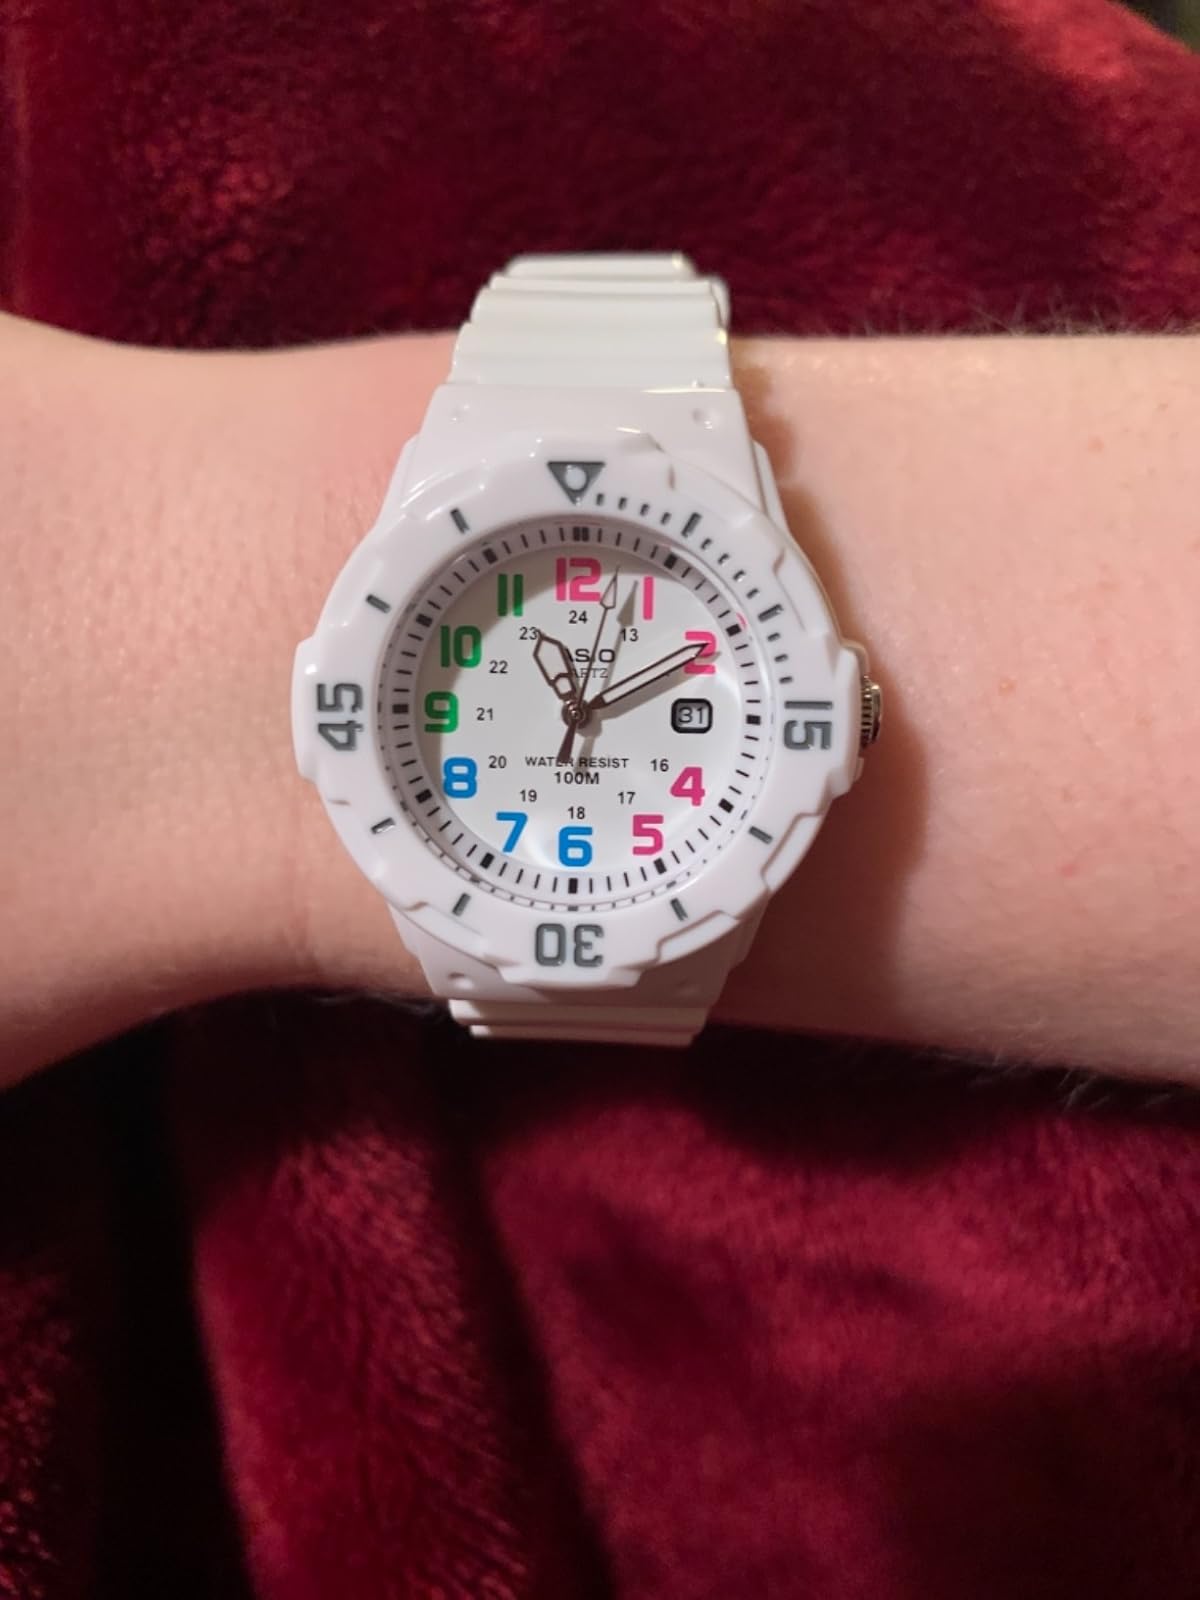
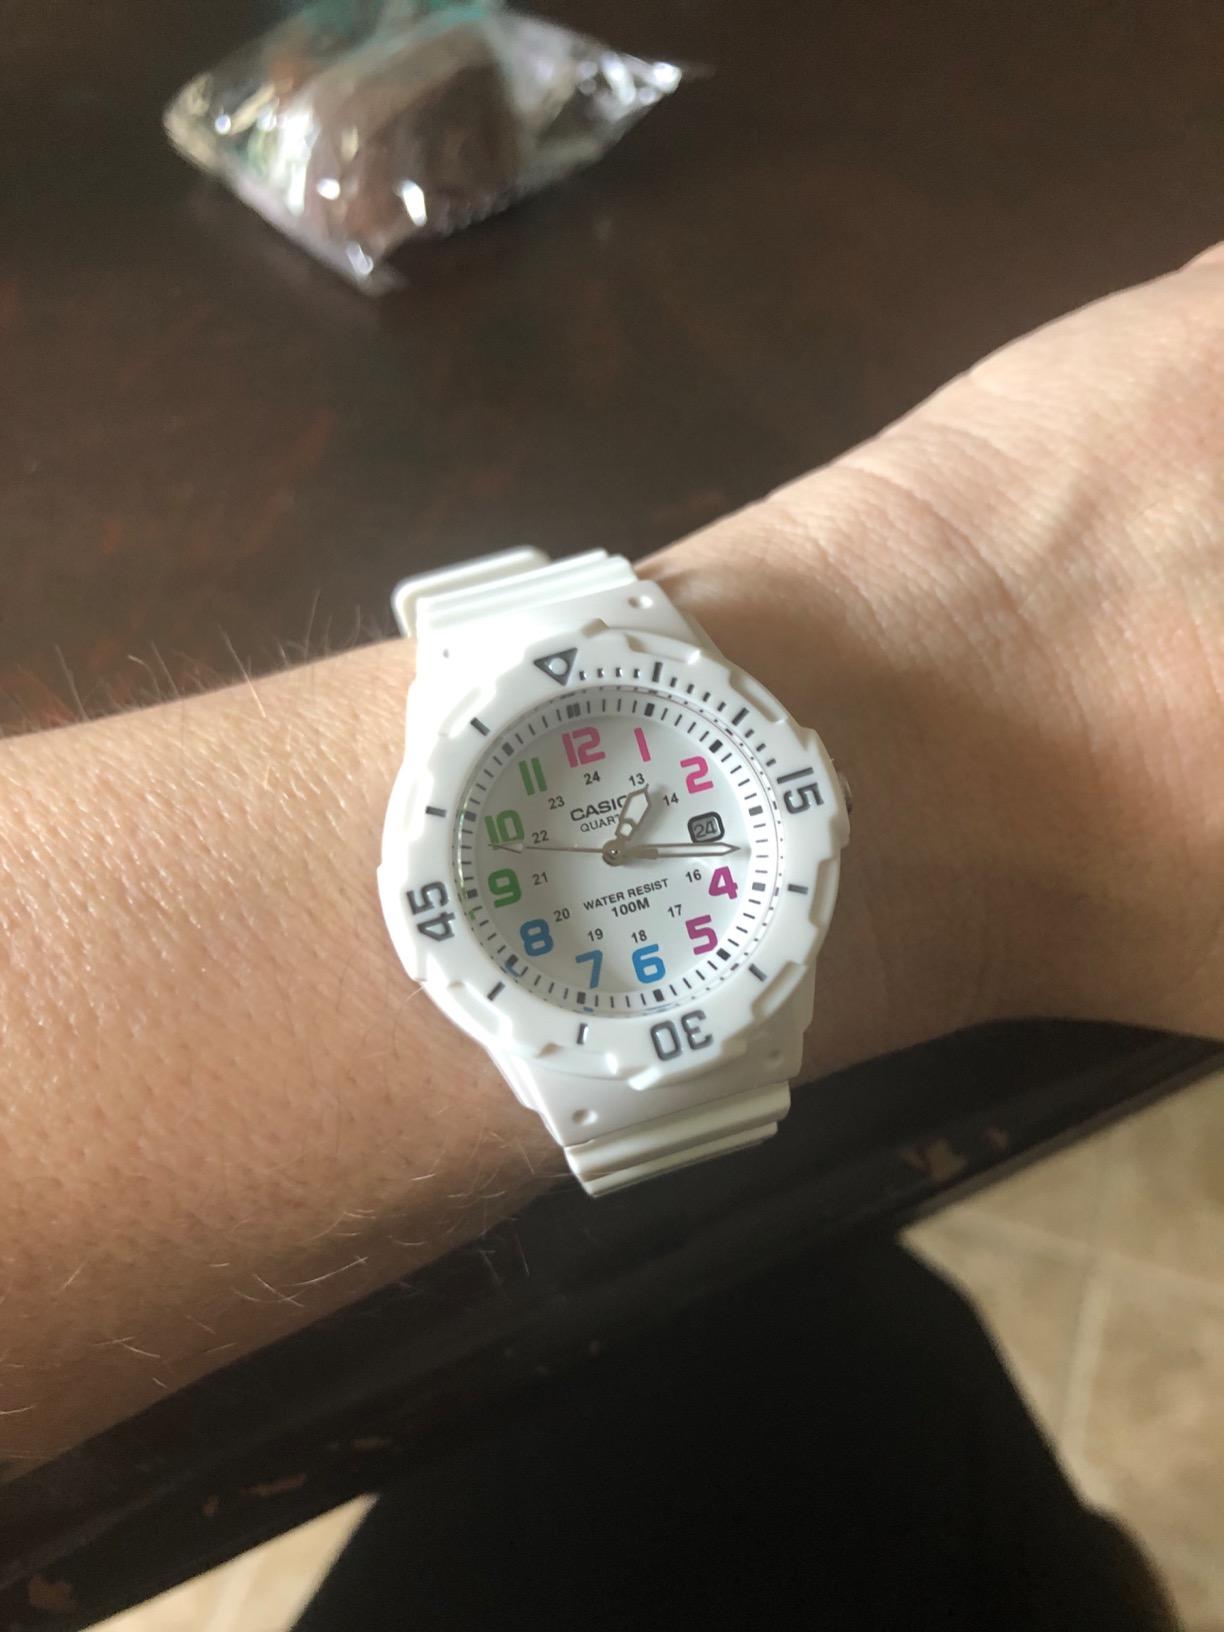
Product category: accessories_watch
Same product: yes